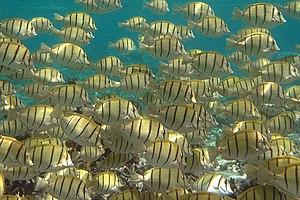
Un banc de chirurgiens bagnards (Acanthurus triostegus) à la Réunion.
La réserve naturelle marine de La Réunion est une réserve naturelle nationale de l'île de La Réunion, département d'outre-mer français dans le sud-ouest de l'océan Indien. Classée en 2007, elle occupe une surface de 3 500 hectares.
L'île de La Réunion est un département d'outre-mer français situé dans le sud-ouest de l'océan Indien.